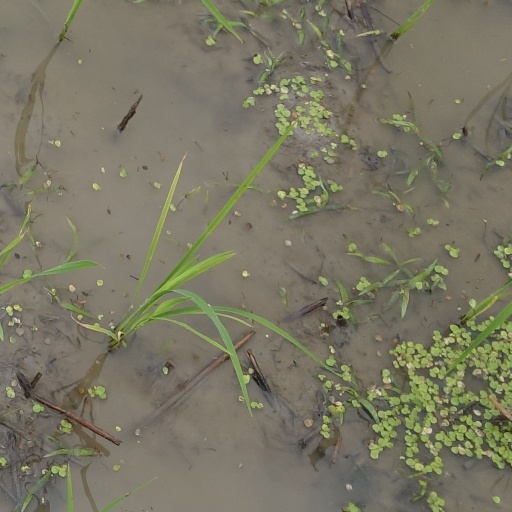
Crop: rice